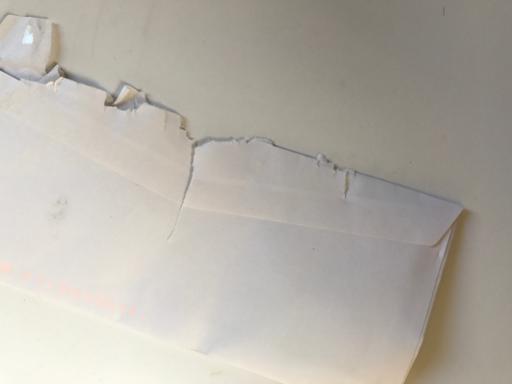
Waste category: paper